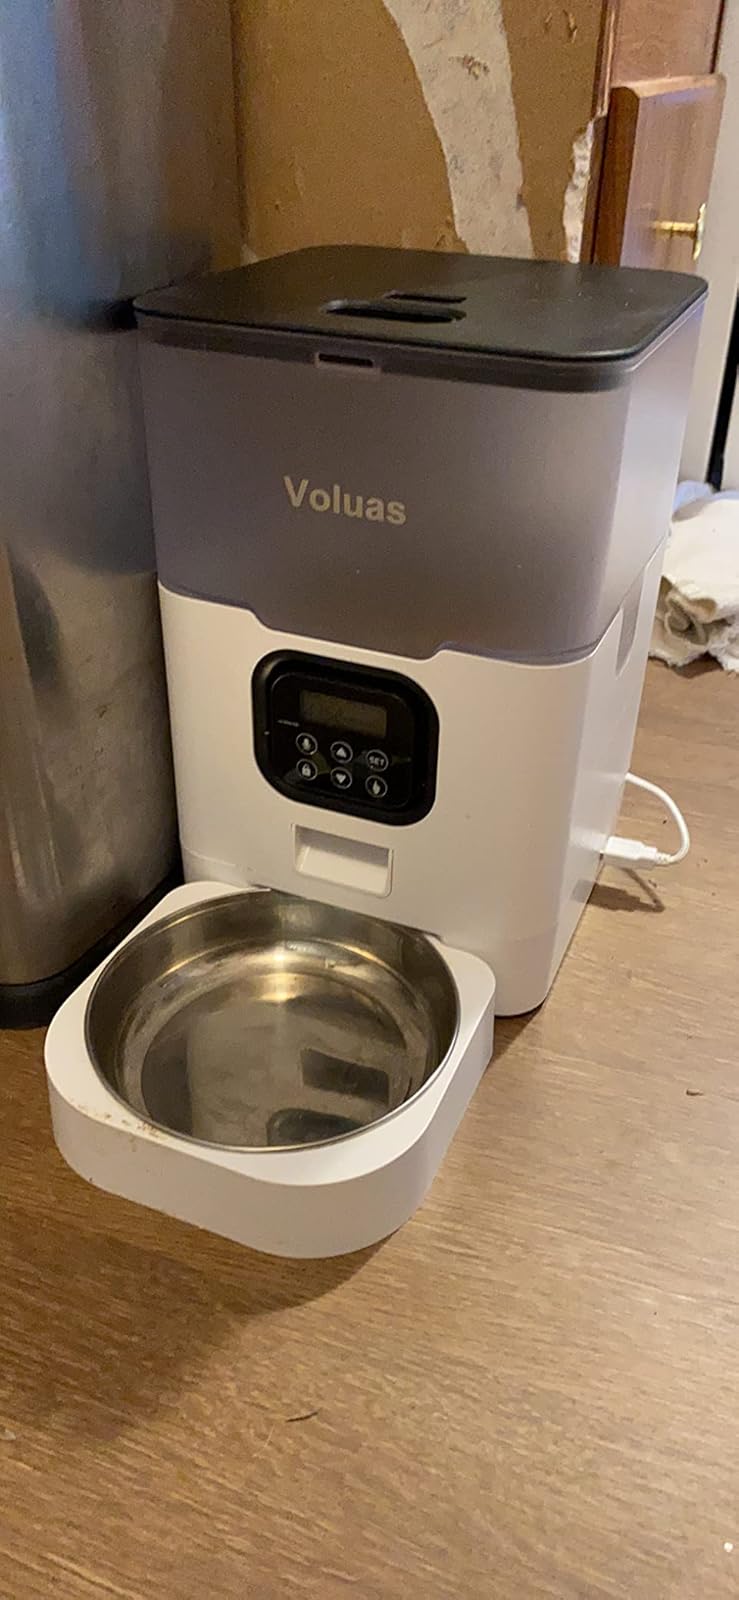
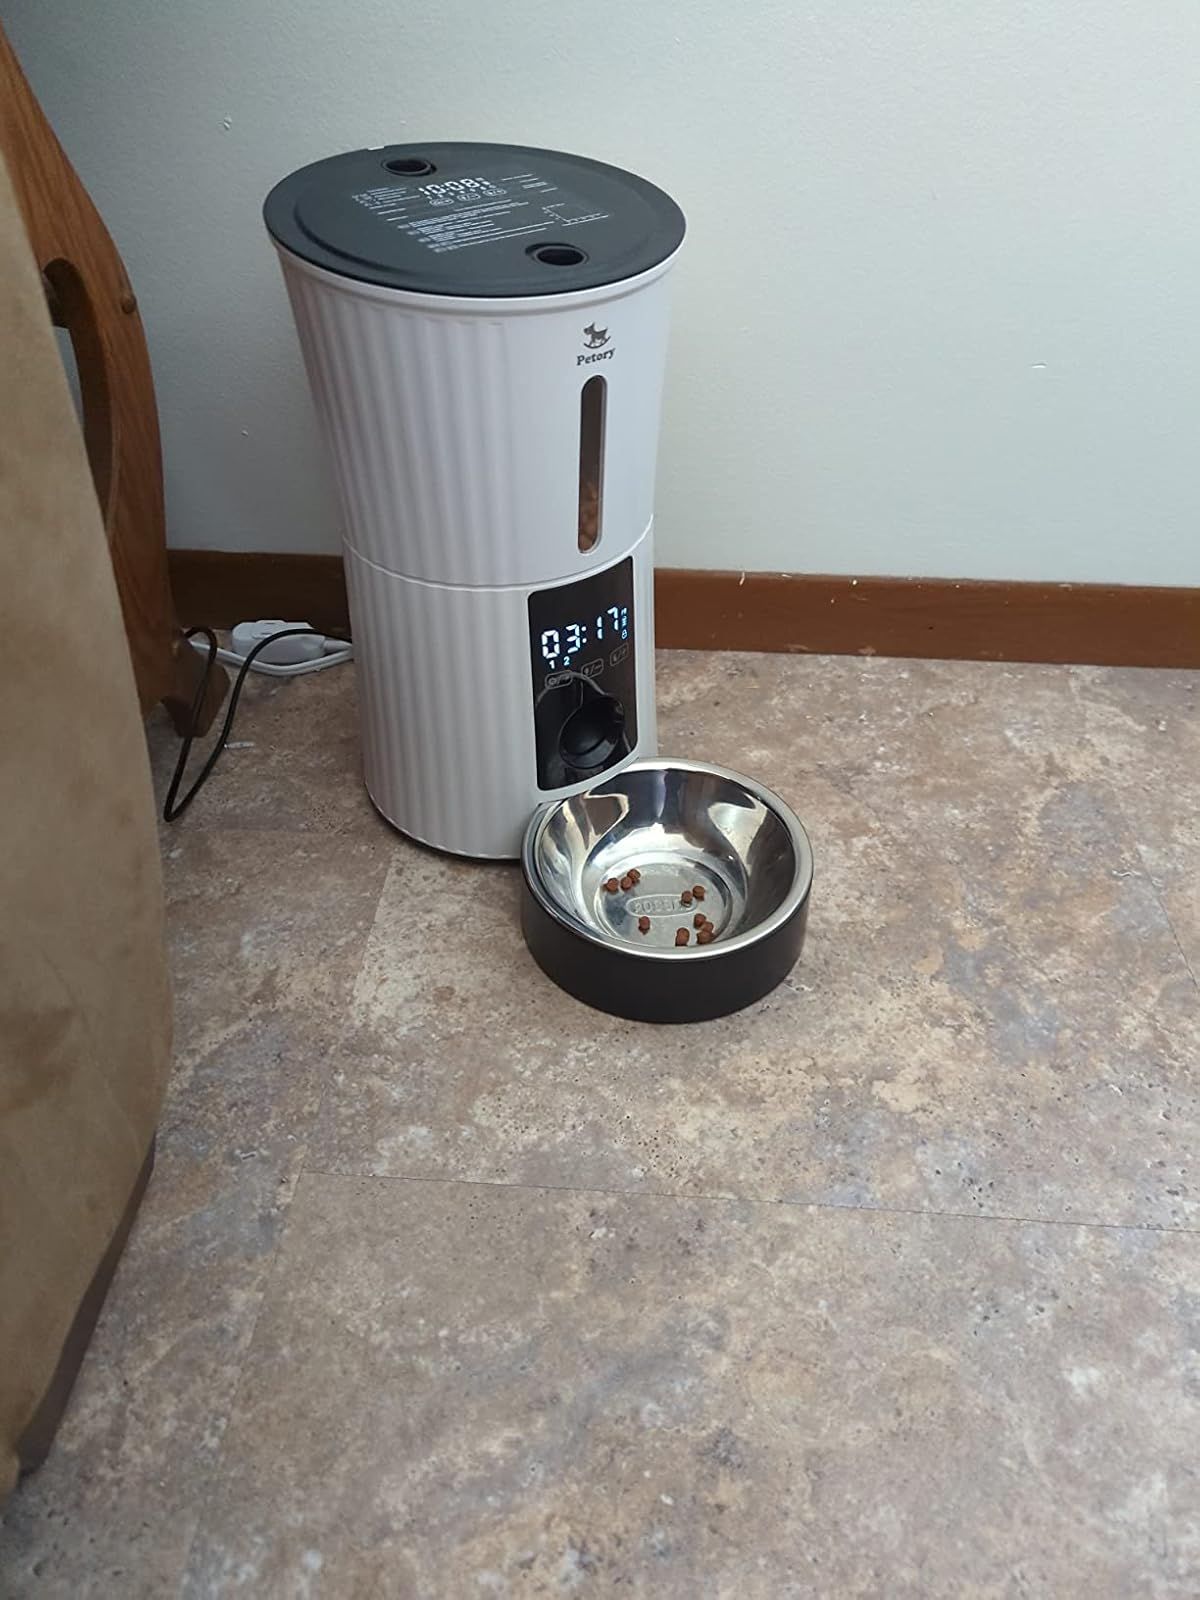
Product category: items_feeder
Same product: no